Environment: real
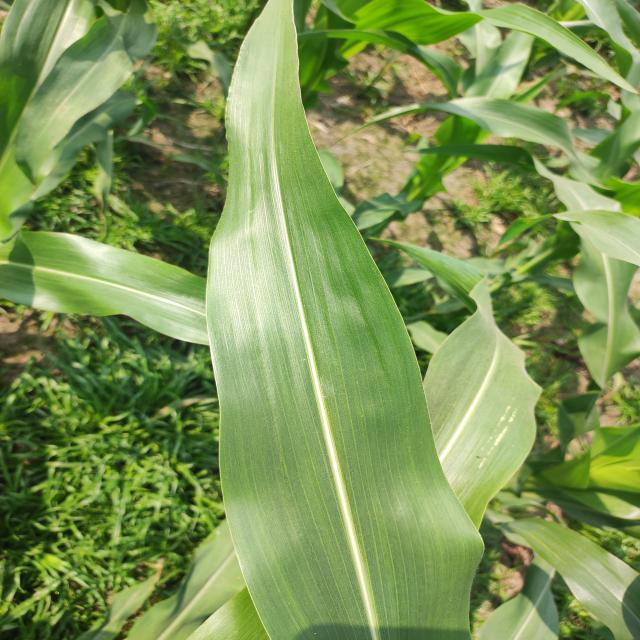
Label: healthy